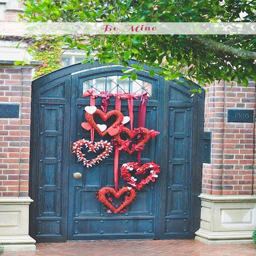
love this for the front door .